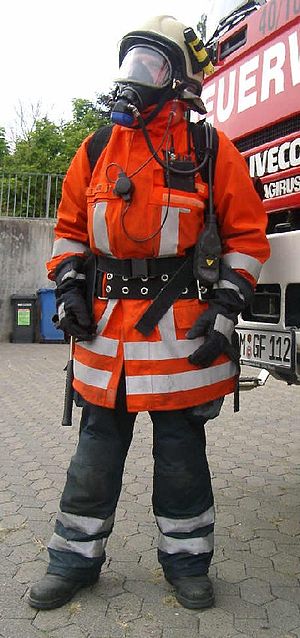
Arbejdshandske / Brandhandsker
En røgdykker klar til indsats
Arbejdshandsker er handsker der er designet til forskellige arbejdsopgaver. Det kan for eksempel være syrebestandige, skæresikre, slidstærke, isolerende eller skridsikre handsker, der hver især er beregnet til hver deres opgavetyper.